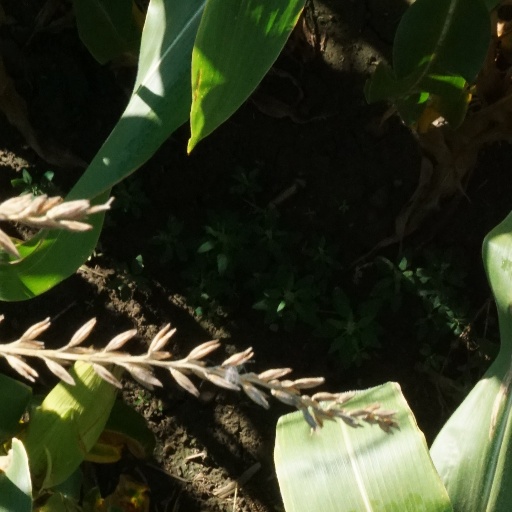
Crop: maize; corn